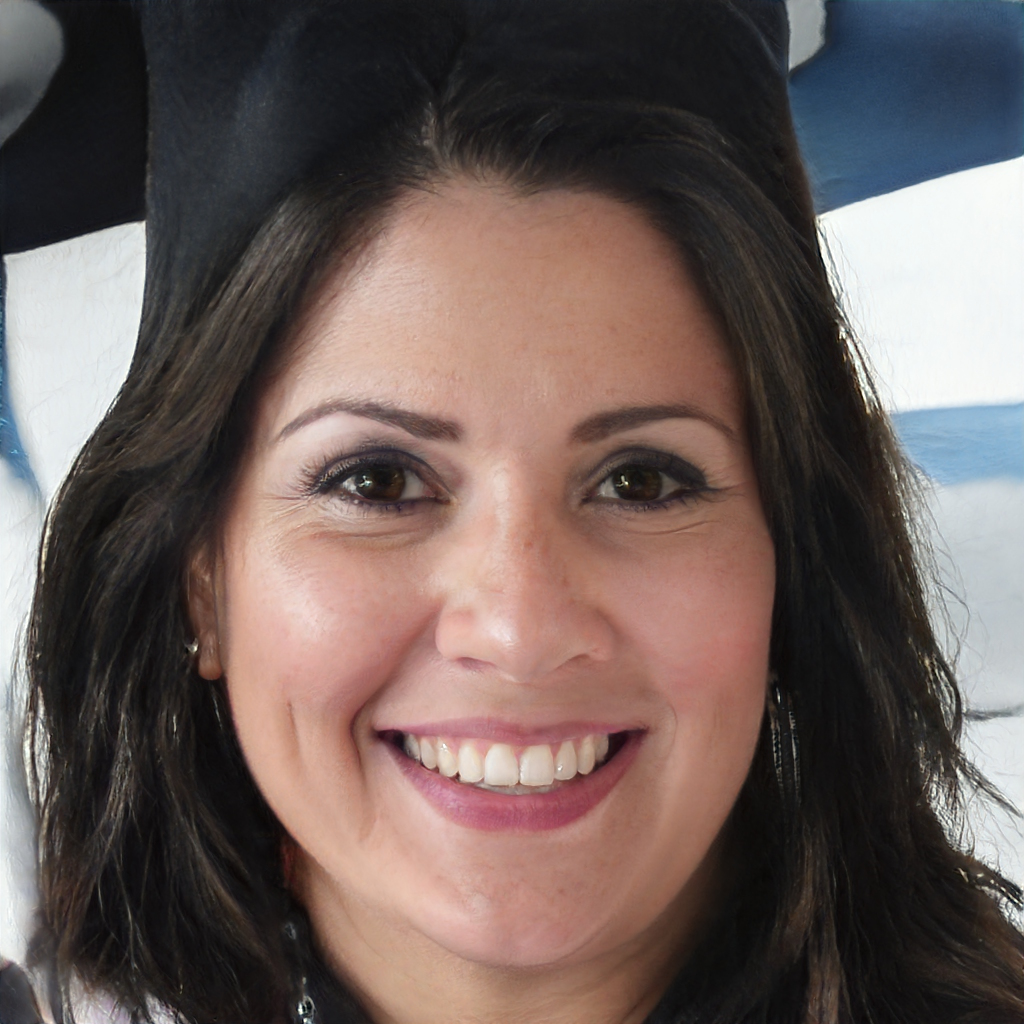
Label: Colored